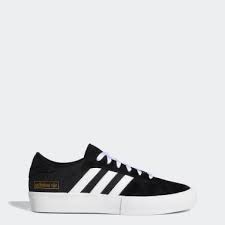
Label: Sneaker